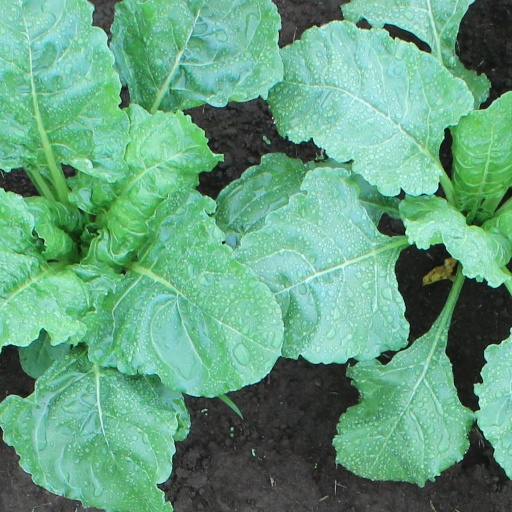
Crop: sugar beet